Sheep farming

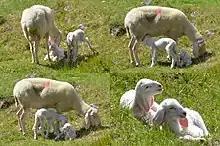
A ewe with two newborn lambs

Most lambs are born outdoors. Ewes can be made to give birth in fall, winter, or spring months, either by artificial insemination or by facilitating natural mating. Fall lambing is generally not done as the lamb crop percentage is likely to be low; ewes often need hormone therapy to induce estrus and ovulation, and farm labor is often busy elsewhere during fall lambing. Furthermore, fall-born lambs can be weak and small because of heat stress during the summer gestation period. Spring lambing has the advantage of coinciding with the natural breeding and lambing seasons, but supplemental feed is often needed. The advantage of winter lambing is that the lambs are weaned in spring when pastures are most fertile. This allows the lambs to grow more quickly, and to be sold for slaughter during the summer (when prices are generally high), but it results in roughly one in every four newborn lambs dying within a few days of birth of malnutrition, disease, or exposure to the harsh cold. In the UK, it results in around 4 million newborn lamb deaths. "Accelerated lambing" is the practice of lambing more than once a year, typically every 6 to 8 months. The advantages of accelerated lambing include increased lamb production, having lambs available for slaughter at different seasons, year-round use of labor and facilities, and increased income per ewe. It requires intensive management, early weaning, exogenous hormones, and artificial impregnation. It is often used to make old or soon-to-be infertile ewes give birth one more time before they are slaughtered.